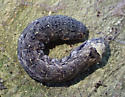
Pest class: cutworms